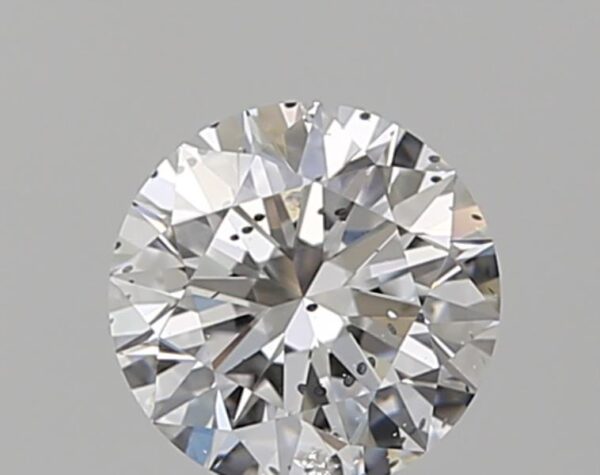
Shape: round
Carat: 0.55
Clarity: SI2
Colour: D
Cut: EX
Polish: EX
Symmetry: EX
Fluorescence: N
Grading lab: GIA
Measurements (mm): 5.24 x 5.27 x 3.26